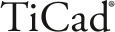
TiCad Sportler Antrieb | Sonderausstattung Neukauf Golftrolley
Brand: TICAD
Sonderausstattung bei Neukauf eines TiCad Golftrolleys. Kein Einzelkauf. Passende Modelle Alle Elektrowagen
Category: Sporting Goods > Outdoor Recreation > Golf > Golf Bag Accessories > Golf Bag Carts